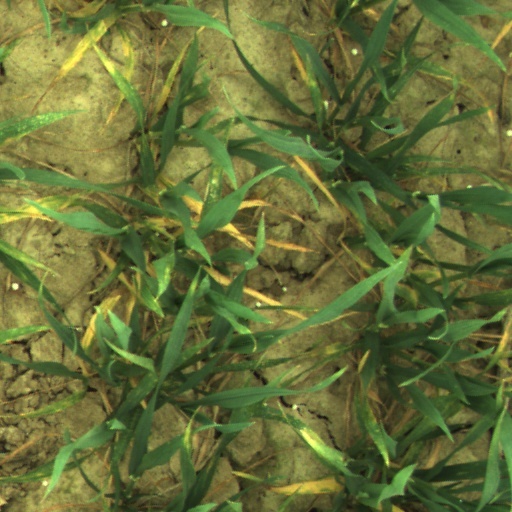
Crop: wheat